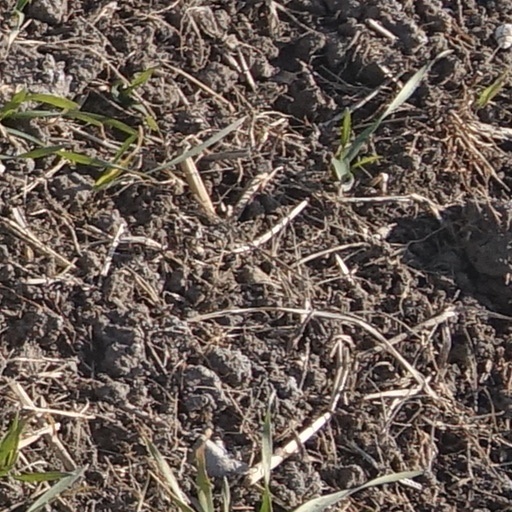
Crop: wheat